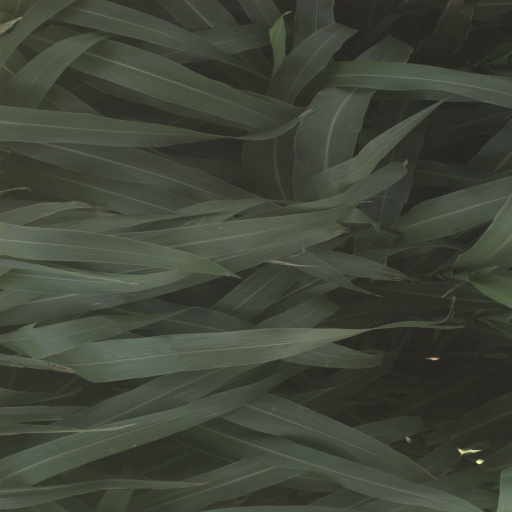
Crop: sorghum